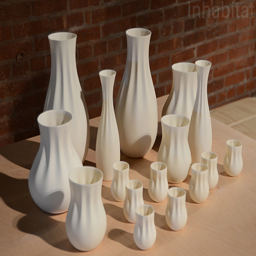
a large collection of white vases on a wooden table
There are several white vase on display small and large ones
White vases of different sizes and shapes all together.
An assortment of similar style white vases next to each other.
There are pieces of pottery of different sizes near one another.